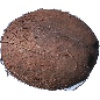
Label: cocos